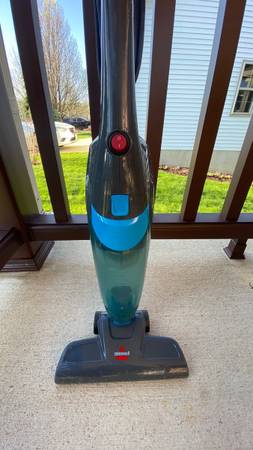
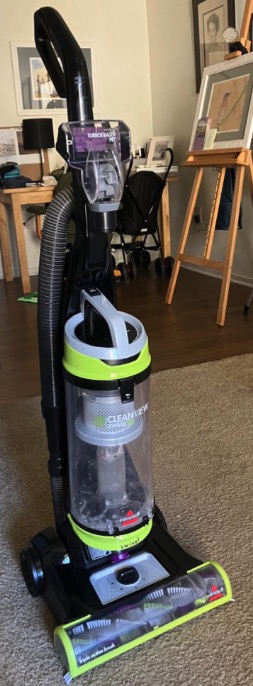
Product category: items_vacuum
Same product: no